Mr. Zhao

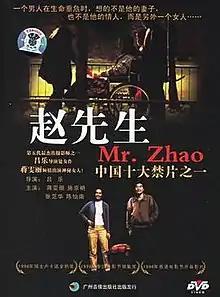

Mr. Zhao is a 1998 Chinese dark comedy film. It is the directorial debut of Lü Yue, already a well-established cinematographer for director Zhang Yimou.